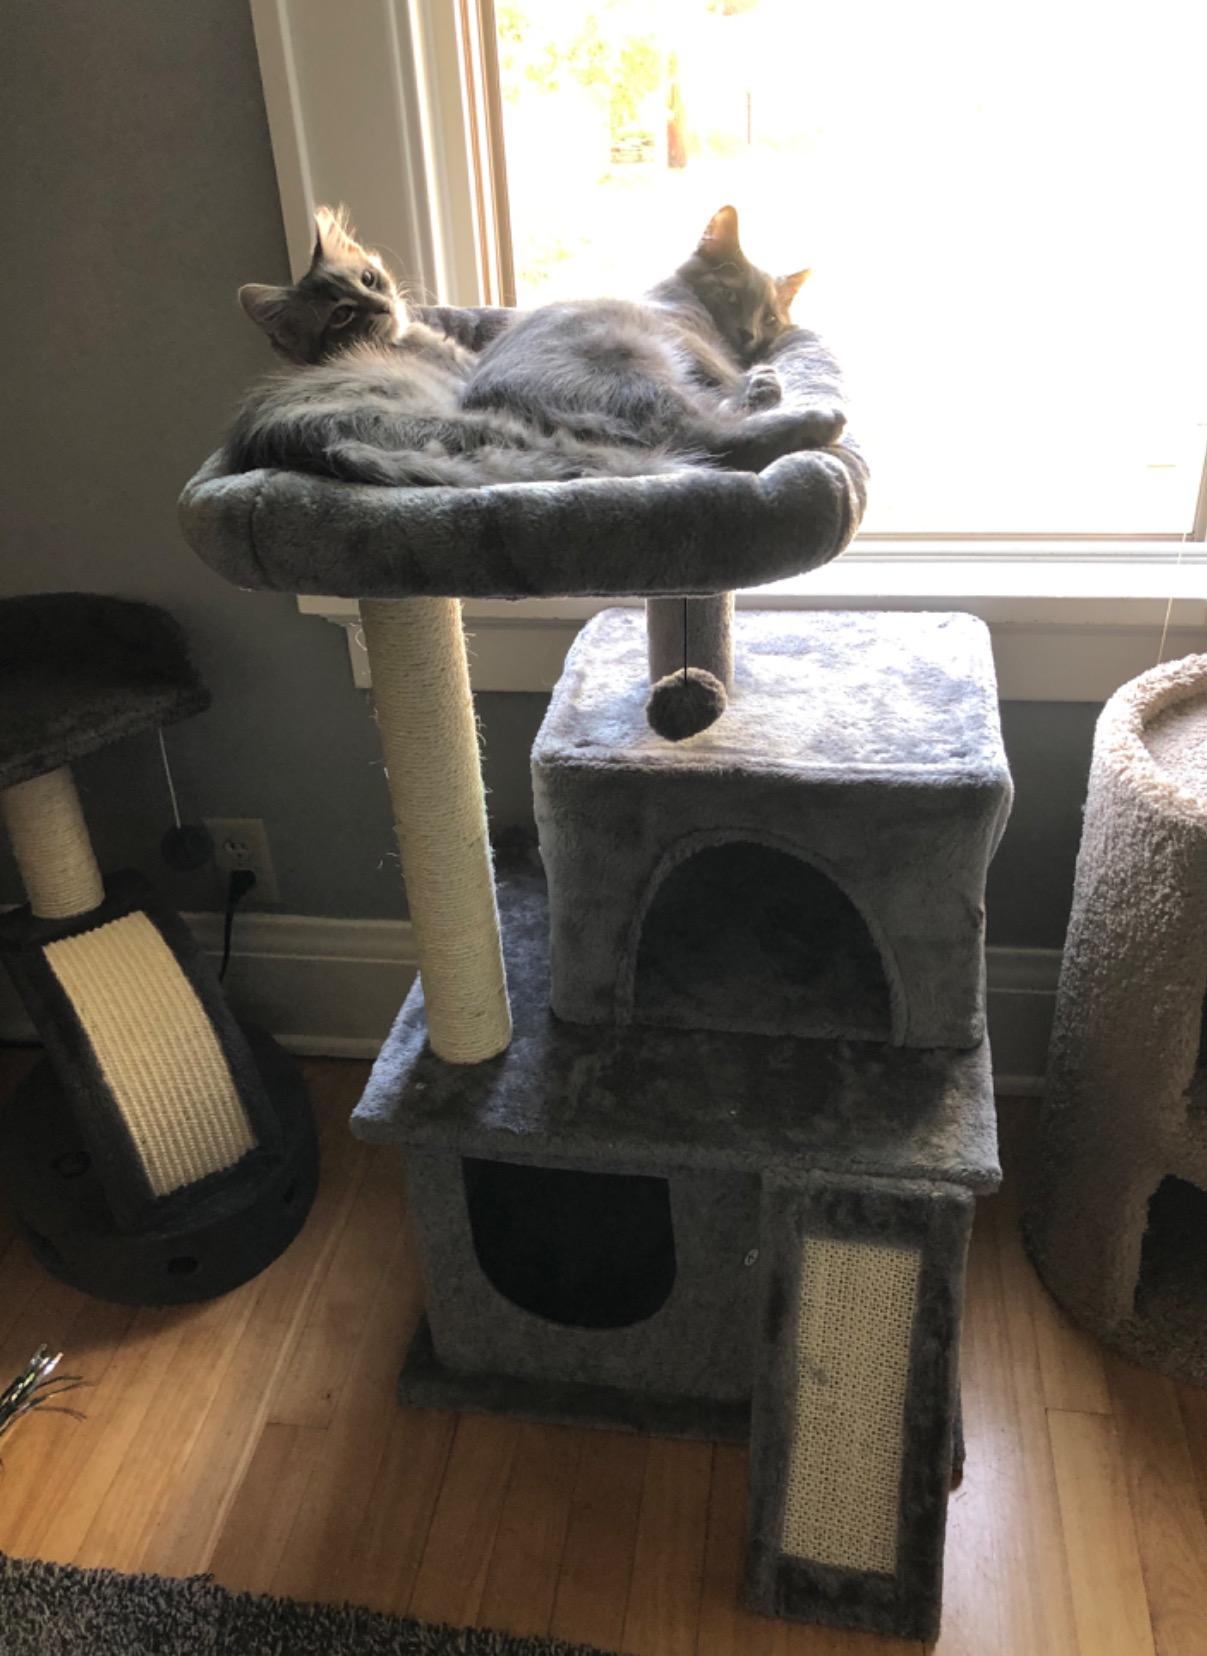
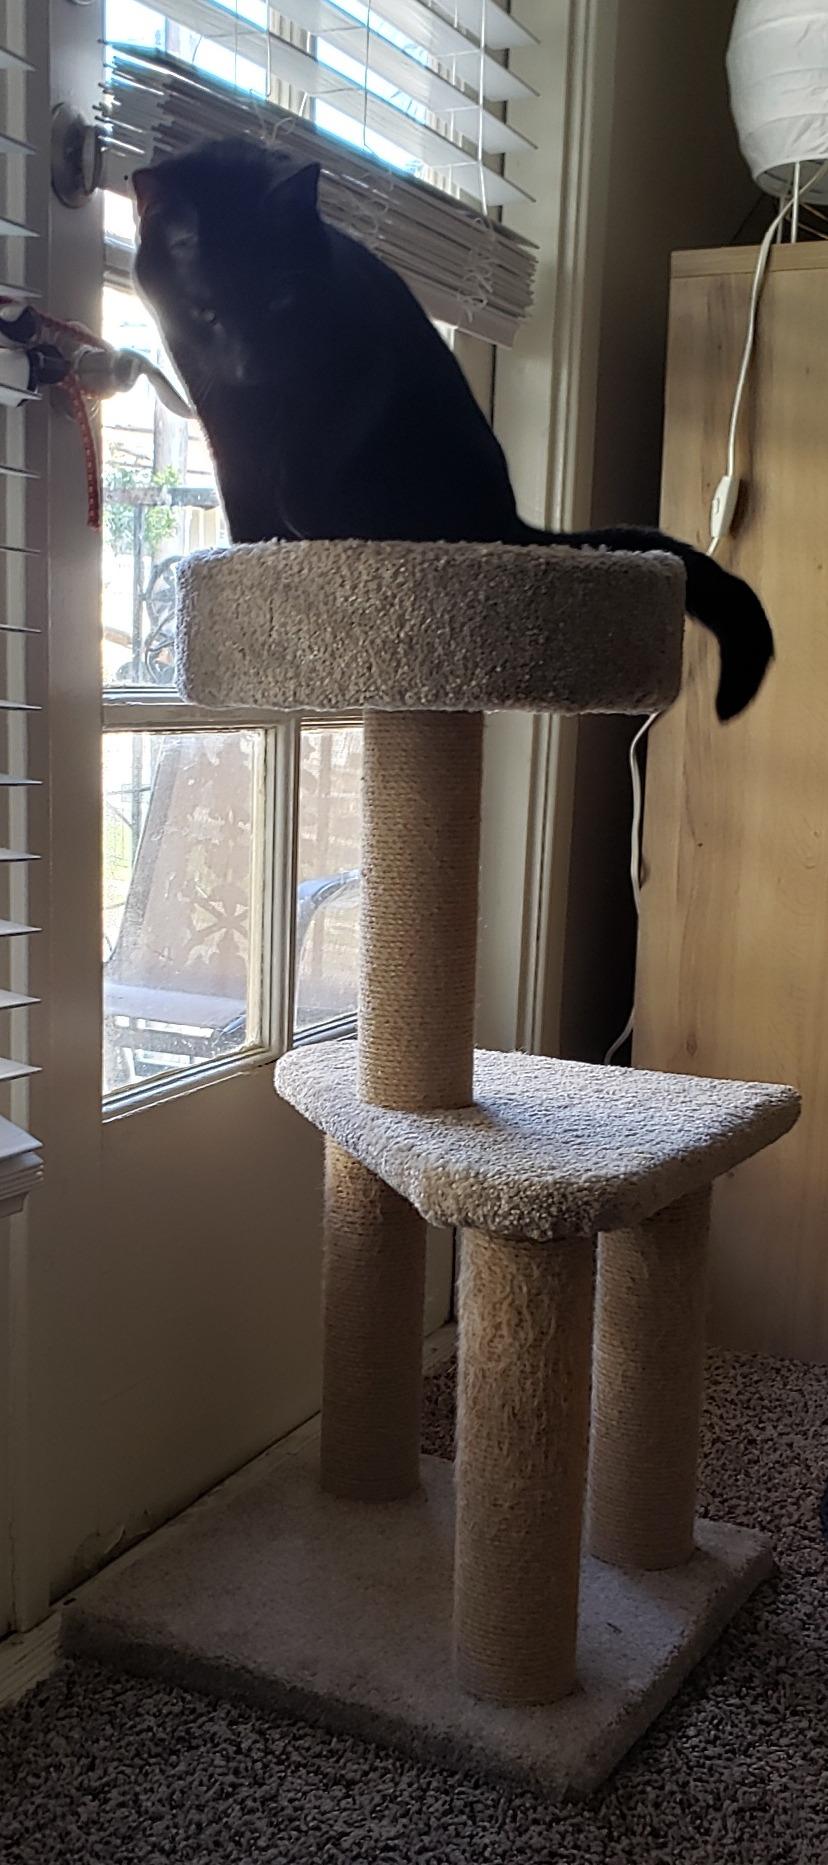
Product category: items_cat tree
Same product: no